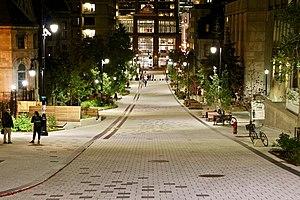
Rue McTavish, Montréal, Québec, Canada.